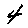
Label: 4